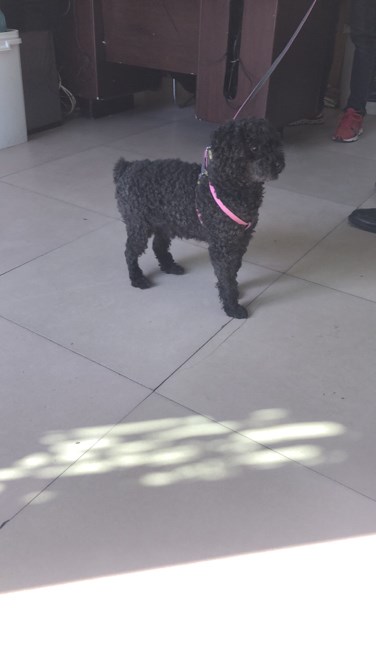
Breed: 7449-n000128-teddy